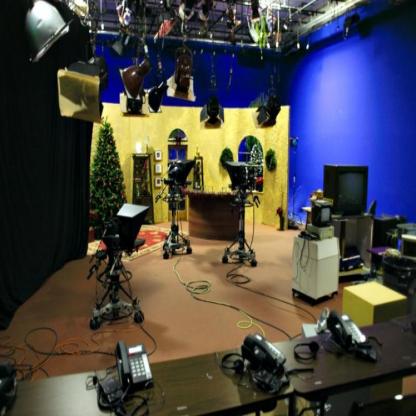
Scene: Indoor